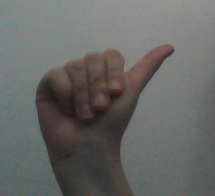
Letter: dhad